Runme Shaw

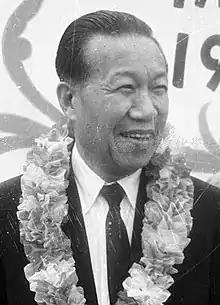
Shaw in 1964

Runme Shaw, K.St.J (1 January 1901 – 2 March 1985) was the chairman and founder of the Shaw Organisation of Singapore. Runme Shaw and his brother, Run Run Shaw, together known as the Shaw Brothers, were pioneers in the film and entertainment industry in Singapore and Malaya, and brought to life the movie industry in Asia, especially the Southeast Asian region.